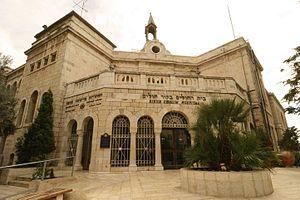
Moti Bodek, né en 1961, est un architecte israélien, Il est le propriétaire de l’entreprise Bodek Architecs installée à Tel-Aviv, et aussi maître de conférences au département d'architecture de École des beaux-arts Bezalel à Jérusalem.